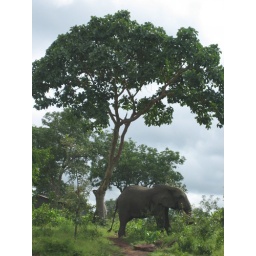
the same elephant under the tree